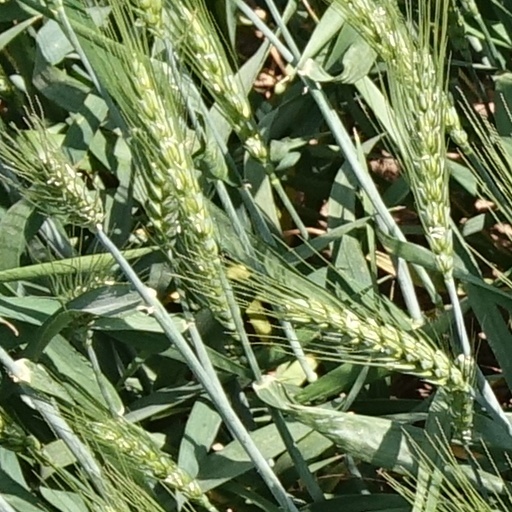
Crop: wheat